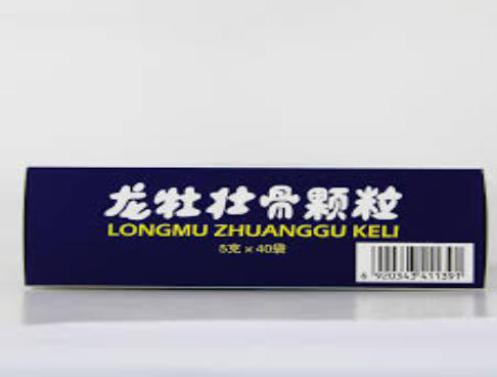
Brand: longmu-2
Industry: Medical